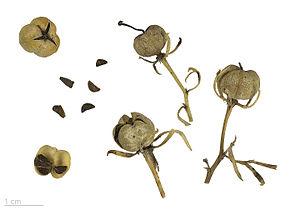
Le Peganum harmala, aussi appelé harmal, rue de Syrie ou rue sauvage est une espèce de plantes vivaces de la famille des Zygophyllaceae, à fleurs blanc-jaunâtre, utilisée comme plante médicinale.